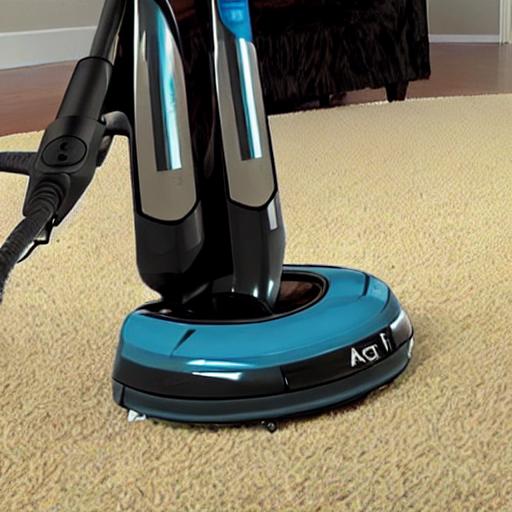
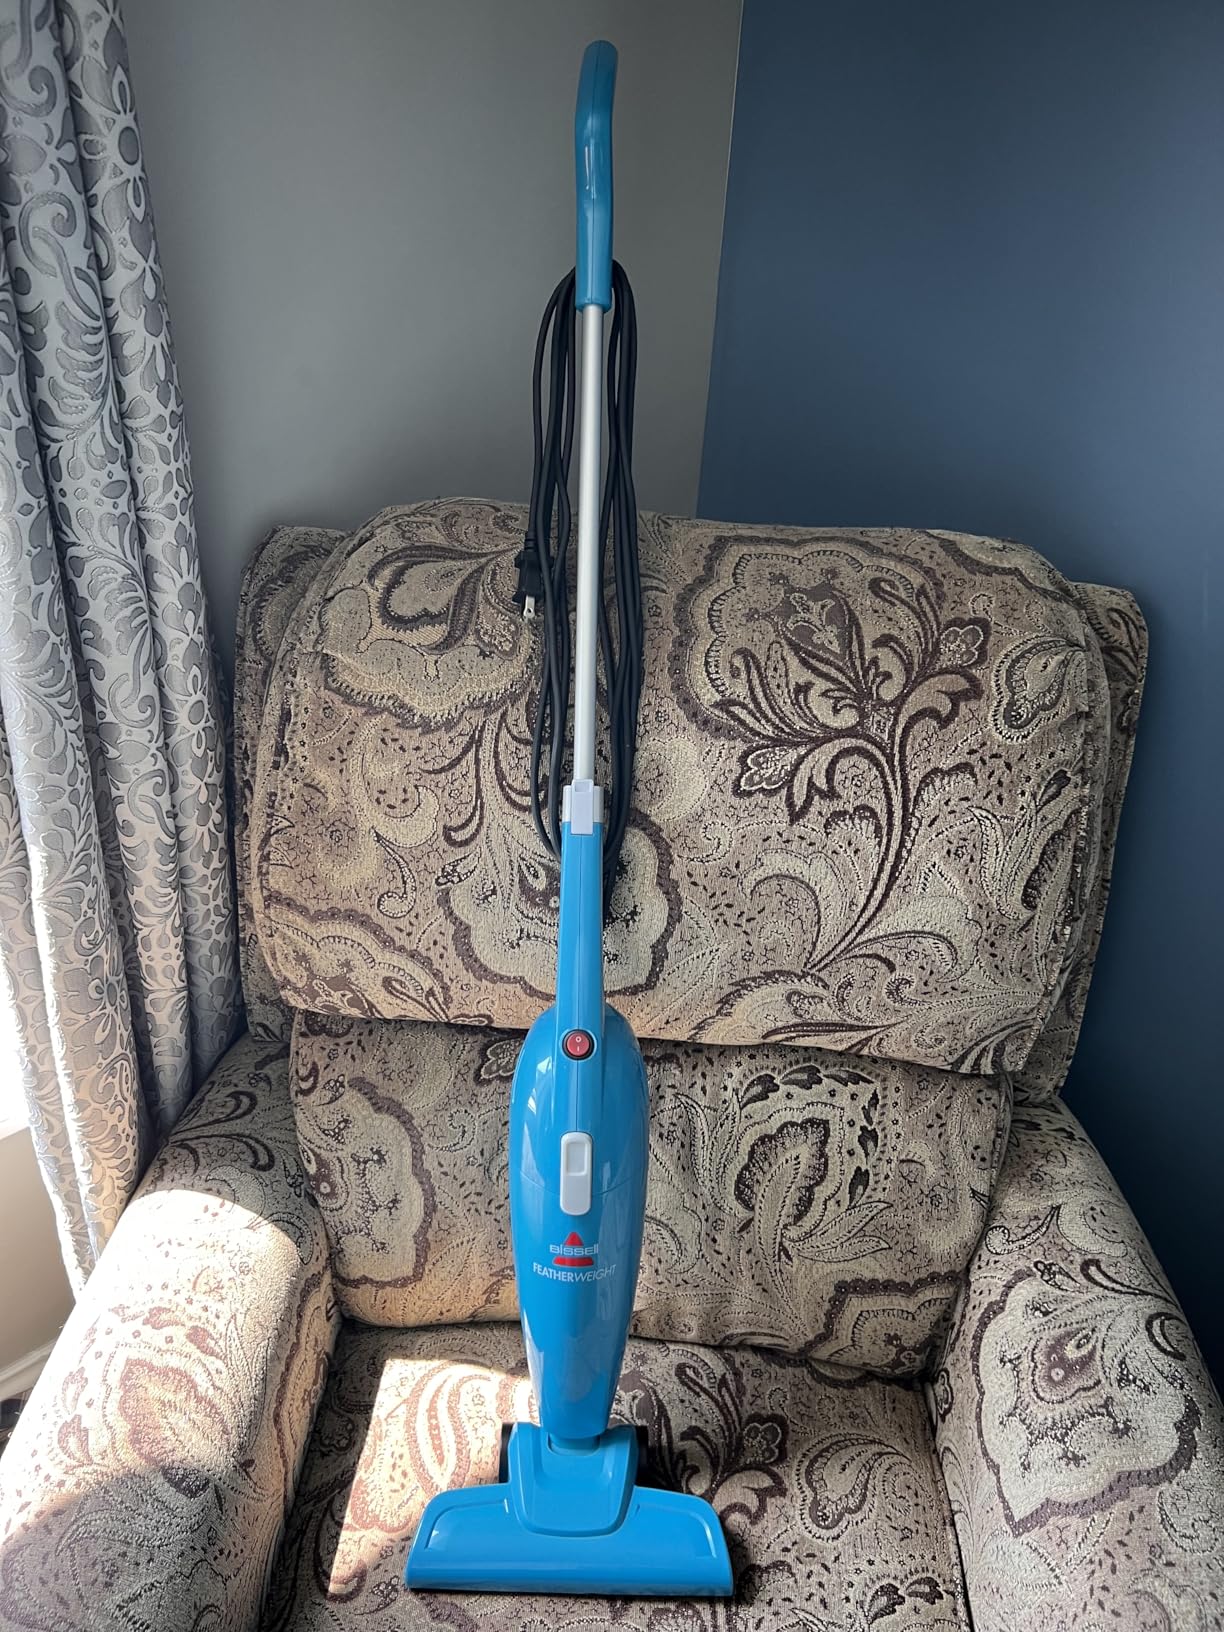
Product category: items_vacuum
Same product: no